Stock assessment

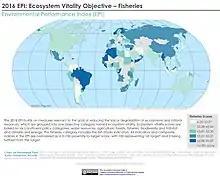
Fish stocks indicators, which is normalized as a 0–100 proximity-to-target score, with 100 representing "at target" and 0 being furthest from the target.

Stock assessments provide fisheries managers with the information that is used in the regulation of a fish stock. Biological and fisheries data are collected in a stock assessment.